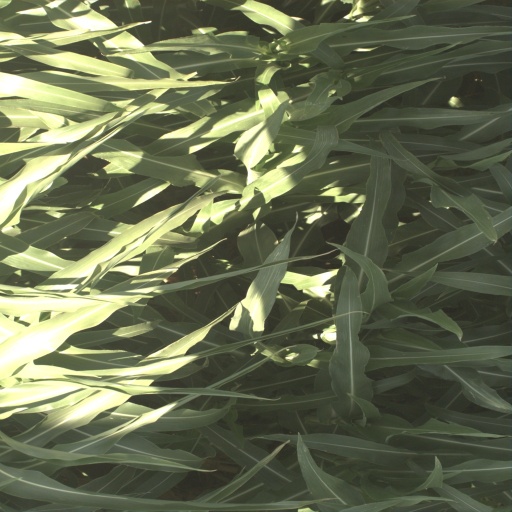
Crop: sorghum